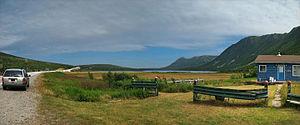
Table Mountain (518m), Ouest de Terre-Neuve, Canada. En bordure de la Route transcanadienne, à environ 20km au nord-ouest de Channel-Port aux Basques.